Brian Scott

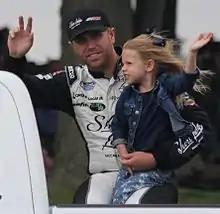
Scott and his stepdaughter Brielle in 2014

Scott's father Joe "J.B." Scott is the owner of the Shore Lodge and Whitetail Club resorts in McCall, Idaho. Scott is also the great-grandson of Joe Albertson and Kathryn Albertson, the founders of the Albertsons enterprise. The companies have sponsored Scott for much of his career.